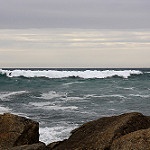
Label: sea